Lucille Benson

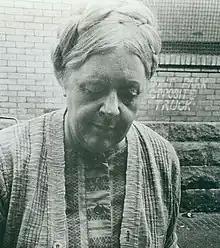
Benson in "Private Parts" (1972)

Born in Scottsboro, Alabama, on July 17, 1914, Benson was adopted by her aunt, Mrs. John Benson, after her mother died of tuberculosis. She was valedictorian and president of her class at Jackson County High School. She attended Huntingdon College in Montgomery, and later attended Northwestern's School of Drama in Evanston, Illinois. After a short career as a teacher, she went to New York in the 1930s.